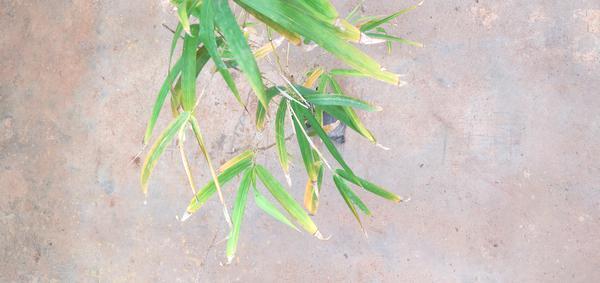
Plant: Bamboo